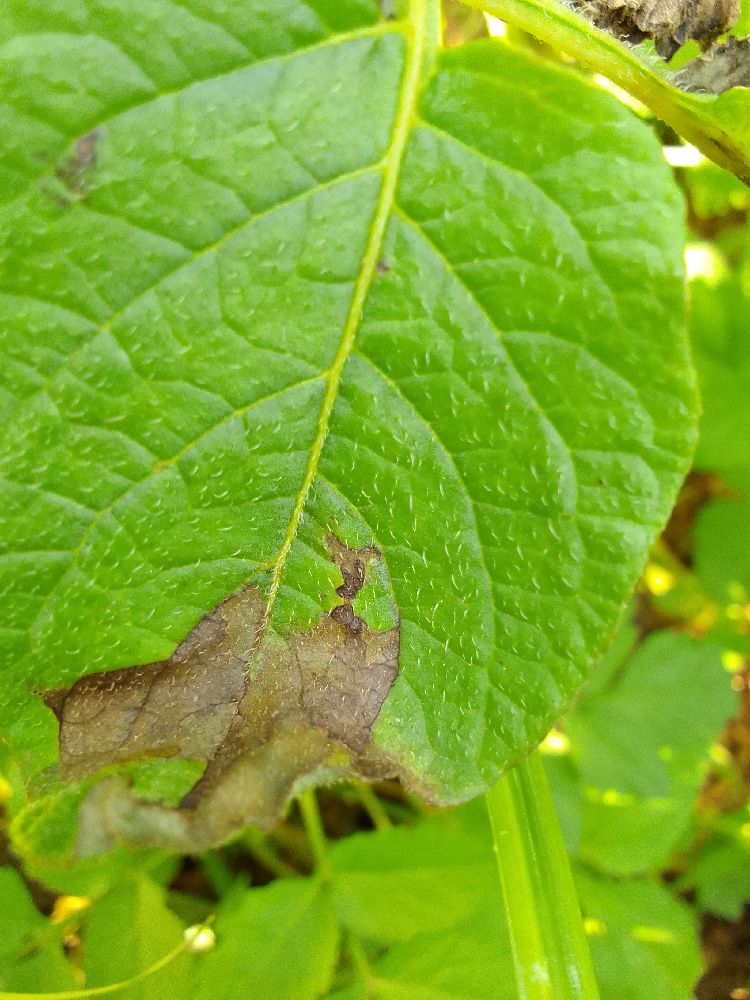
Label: Late blight